Mockingbird (Marvel Comics)

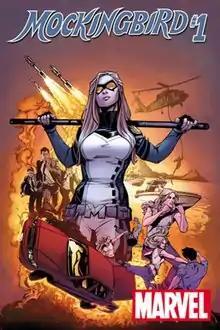
Bobbi Morse on the cover of "Mockingbird" #1 by Joëlle Jones (March 2016), her first self-titled issue.

Barbara "Bobbi" Morse is a fictional superhero appearing in American comic books published by Marvel Comics. The character first appeared in "Astonishing Tales" #6 in 1971 as a supporting character and eventual love interest of Ka-Zar, with a Ph.D. in biology. She is soon revealed to be the highly trained Agent 19 of S.H.I.E.L.D., taking the moniker Huntress in "Marvel Super Action" #1 in 1976, and Mockingbird in "Marvel Team-Up" #95 in 1980, before going on to be a member of several Avengers teams, briefly marrying and subsequently divorcing Clint Barton/Hawkeye.